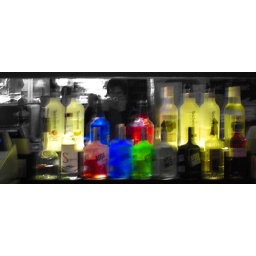
The bottles behind the bar in Europa